Duygu Özaslan

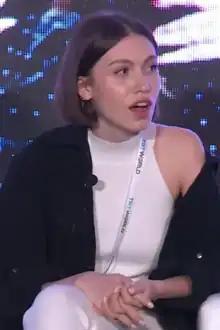
Özaslan in 2020

Duygu Özaslan Mutaf (born Duygu Özaslan, 17 April 1991) is a Turkish beauty YouTuber and Internet celebrity. Özaslan is a dropout of the faculty of Spanish Language and Literature in Istanbul University. She generally publishes makeup videos, but over time, her style of content has diversified to include vlogs and lifestyle videos.